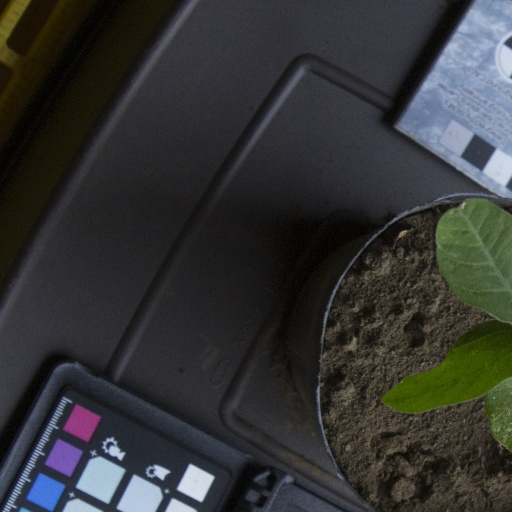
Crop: soybean